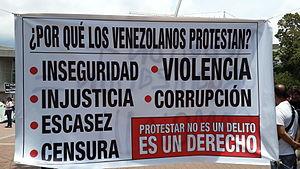
Les manifestations au Venezuela, aussi nommées « la Salida » par ses partisans, désignent une série de manifestations, parfois tournées vers l'émeute, survenues dans certains quartiers des grandes villes du Venezuela de février 2014 à 2017. Les raisons en sont l'hyperinflation, la criminalité importante, et les pénuries à court terme de certains biens de première nécessité dues à la crise économique en cours depuis 2012, qui a réduit le PIB vénézuélien de 67% entre 2012 et 2020. Elles visaient à obtenir la démission du gouvernement chaviste vénézuélien, au pouvoir de façon ininterrompue depuis 1998.